USAT General Frank M. Coxe

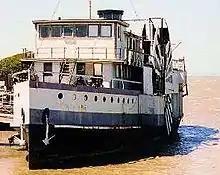
The "General Frank M. Coxe" prior to restoration, with a dummy paddle wheel constructed on the port side

Alcatraz Prison almost lost one of its boarders when John K. Giles, aged 50, a mail robber and four-time convict, stole an army uniform from the prison laundry and jumped aboard the "General Frank M. Coxe" just before she departed for Angel Island. Although a count of both the soldiers on the "Coxe" and the prisoners working on the docks alerted the authorities to an escape, an error in communication and forged documents allowed Giles to land at Fort McDowell. However, a discrepancy in his uniform brought him to the attention of an officer, who then recognized his forged documents and arrested him not knowing of the prison break. Giles was returned to Alcatraz to serve-out his sentence. There was some controversy over whether this constituted a successful escape and a recapture, or a foiled plan. Officially, Alcatraz retained its perfect record as "escape proof" until it closed in the mid-1960s, since it was assumed that all other missing prisoners had drowned.